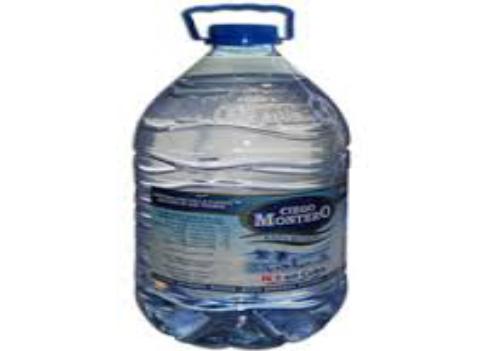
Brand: Ciego Montero
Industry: Food